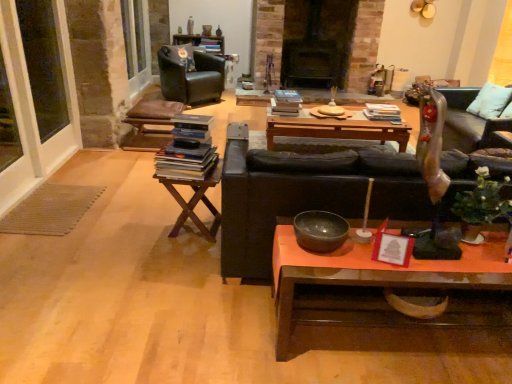
Question: Give me the position of a free location to the left of black leather couch at center. Please provide its 2D coordinates.
Answer: [(0.259, 0.755)]